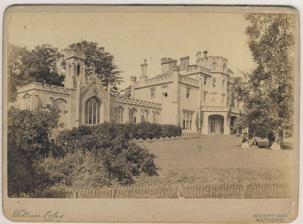
Building: Hilfield Castle
Country: United Kingdom
Year built: 1799
Hilfield Castle Hilfield Castle c 1890 Location within Hertfordshire General information Architectural style Gothic Location Hilfield Lane, near Aldenham and Bushey , Hertfordshire , England Coordinates 51°39′13″N 0°20′05″W / 51.6536°N 0.3348°W / 51.6536; -0.3348 Construction started 1798 Completed 1799 Design and construction Architect(s) Jeffry Wyatt Hilfield Castle , also Hilfield Lodge , is a country estate and house about 2 miles (3.2 km) east of Watford and 1 mile (1.6 km) southwest of Aldenham , in Hertfordshire , on the outskirts of London in the United Kingdom . The estate contains two large reservoirs, one of which were built by French prisoners of war in the 1790s,. The grounds  now form Aldenham Country Park . Elstree Aerodrome is located just to the east and the M1 motorway passes to the west. Aldenham reservoir, the southern of the two reservoirs. History and description The castle dates to 1798–99, when it was built by architect Jeffry Wyatt for Hon. George Villiers, brother of the earl of Clarendon. to replace Slys Castle . It is a picturesque Gothic design, and the estate includes numerous cottages, barns and a boathouse on the reservoir. Nikolaus Pevsner notes that it is a "castellated, turreted, and cemented house with a gatehouse complete with portcullis ". He also notes that the entrance and south sides are symmetrical and that the conservatory is of "ecclesiastical appearance." The castle is built from brick with a 4-storey central tower "flanked by octagonal turrets to lower 4-storey bays with outer 2-storey bays with a later mansard attic." The turrets have slit windows, which are machicolated and crenellated. Of note is the "octagonal Breakfast Room with a vaulted ceiling and a Gothic conservatory." It became a Grade II* listed building on 1 June 1984. It is owned by the Jefferis family as a private house and is not open to the public. It was sold in 1818 by Villiers to John Fam Timins. He had served in the British East India Company , for whom he had captained several East Indiamen ; he had most notably participated in the Battle of Pulo Aura . When he died in 1843, his son William Raikes Timins succeeded him. He died in 1866,  and was succeeded by his nephew the Rev. Douglas Cartwright Timins, who died in 1872, when Hilfield passed to his son Douglas Theodore, who sold the house and park in 1906 to the late Lord Aldenham. Reservoirs The reservoir nearest to the house is called Hilfield reservoir and is owned by Affinity Water . It is managed as a wildlife reserve by the Herts and Middlesex Wildlife Trust and is not open to the public except by appointment. It was built in 1953. The more southerly reservoir is called Aldenham reservoir and forms part of Aldenham Country Park . It is open to the public with trails and other attractions and  hosts a sailing club. It was built by French prisoners of war during the Napoleonic war . Film location The castle has appeared in several TV series and films, including Stanley Kubrick 's motion picture Lolita (1962) when it served as Peter Sellers 's “Pavor Manor”, George Pollock 's film Murder at the Gallop (1963), and an episode of Randall and Hopkirk (Deceased) (" For the Girl Who Has Everything ", 1969) when it was occupied by Lois Maxwell . It also appeared in various episodes of Little Britain as the Hotel run by the bizarre flute playing Scottish character Ray McCooney , played by David Walliams . External links Aerial photographs from 1949. Britain from Above, Accessed Feb 2018 References